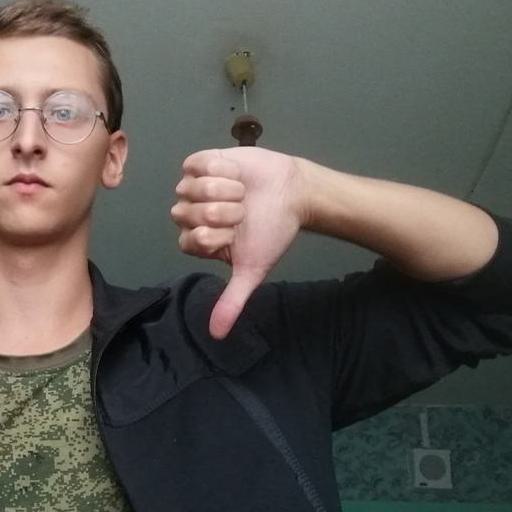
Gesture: dislike